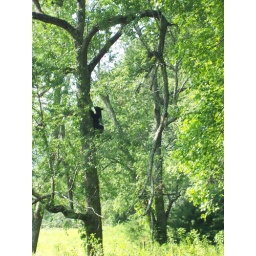
A bear with cub that we saw in the Great Smoky Mountains National Park.